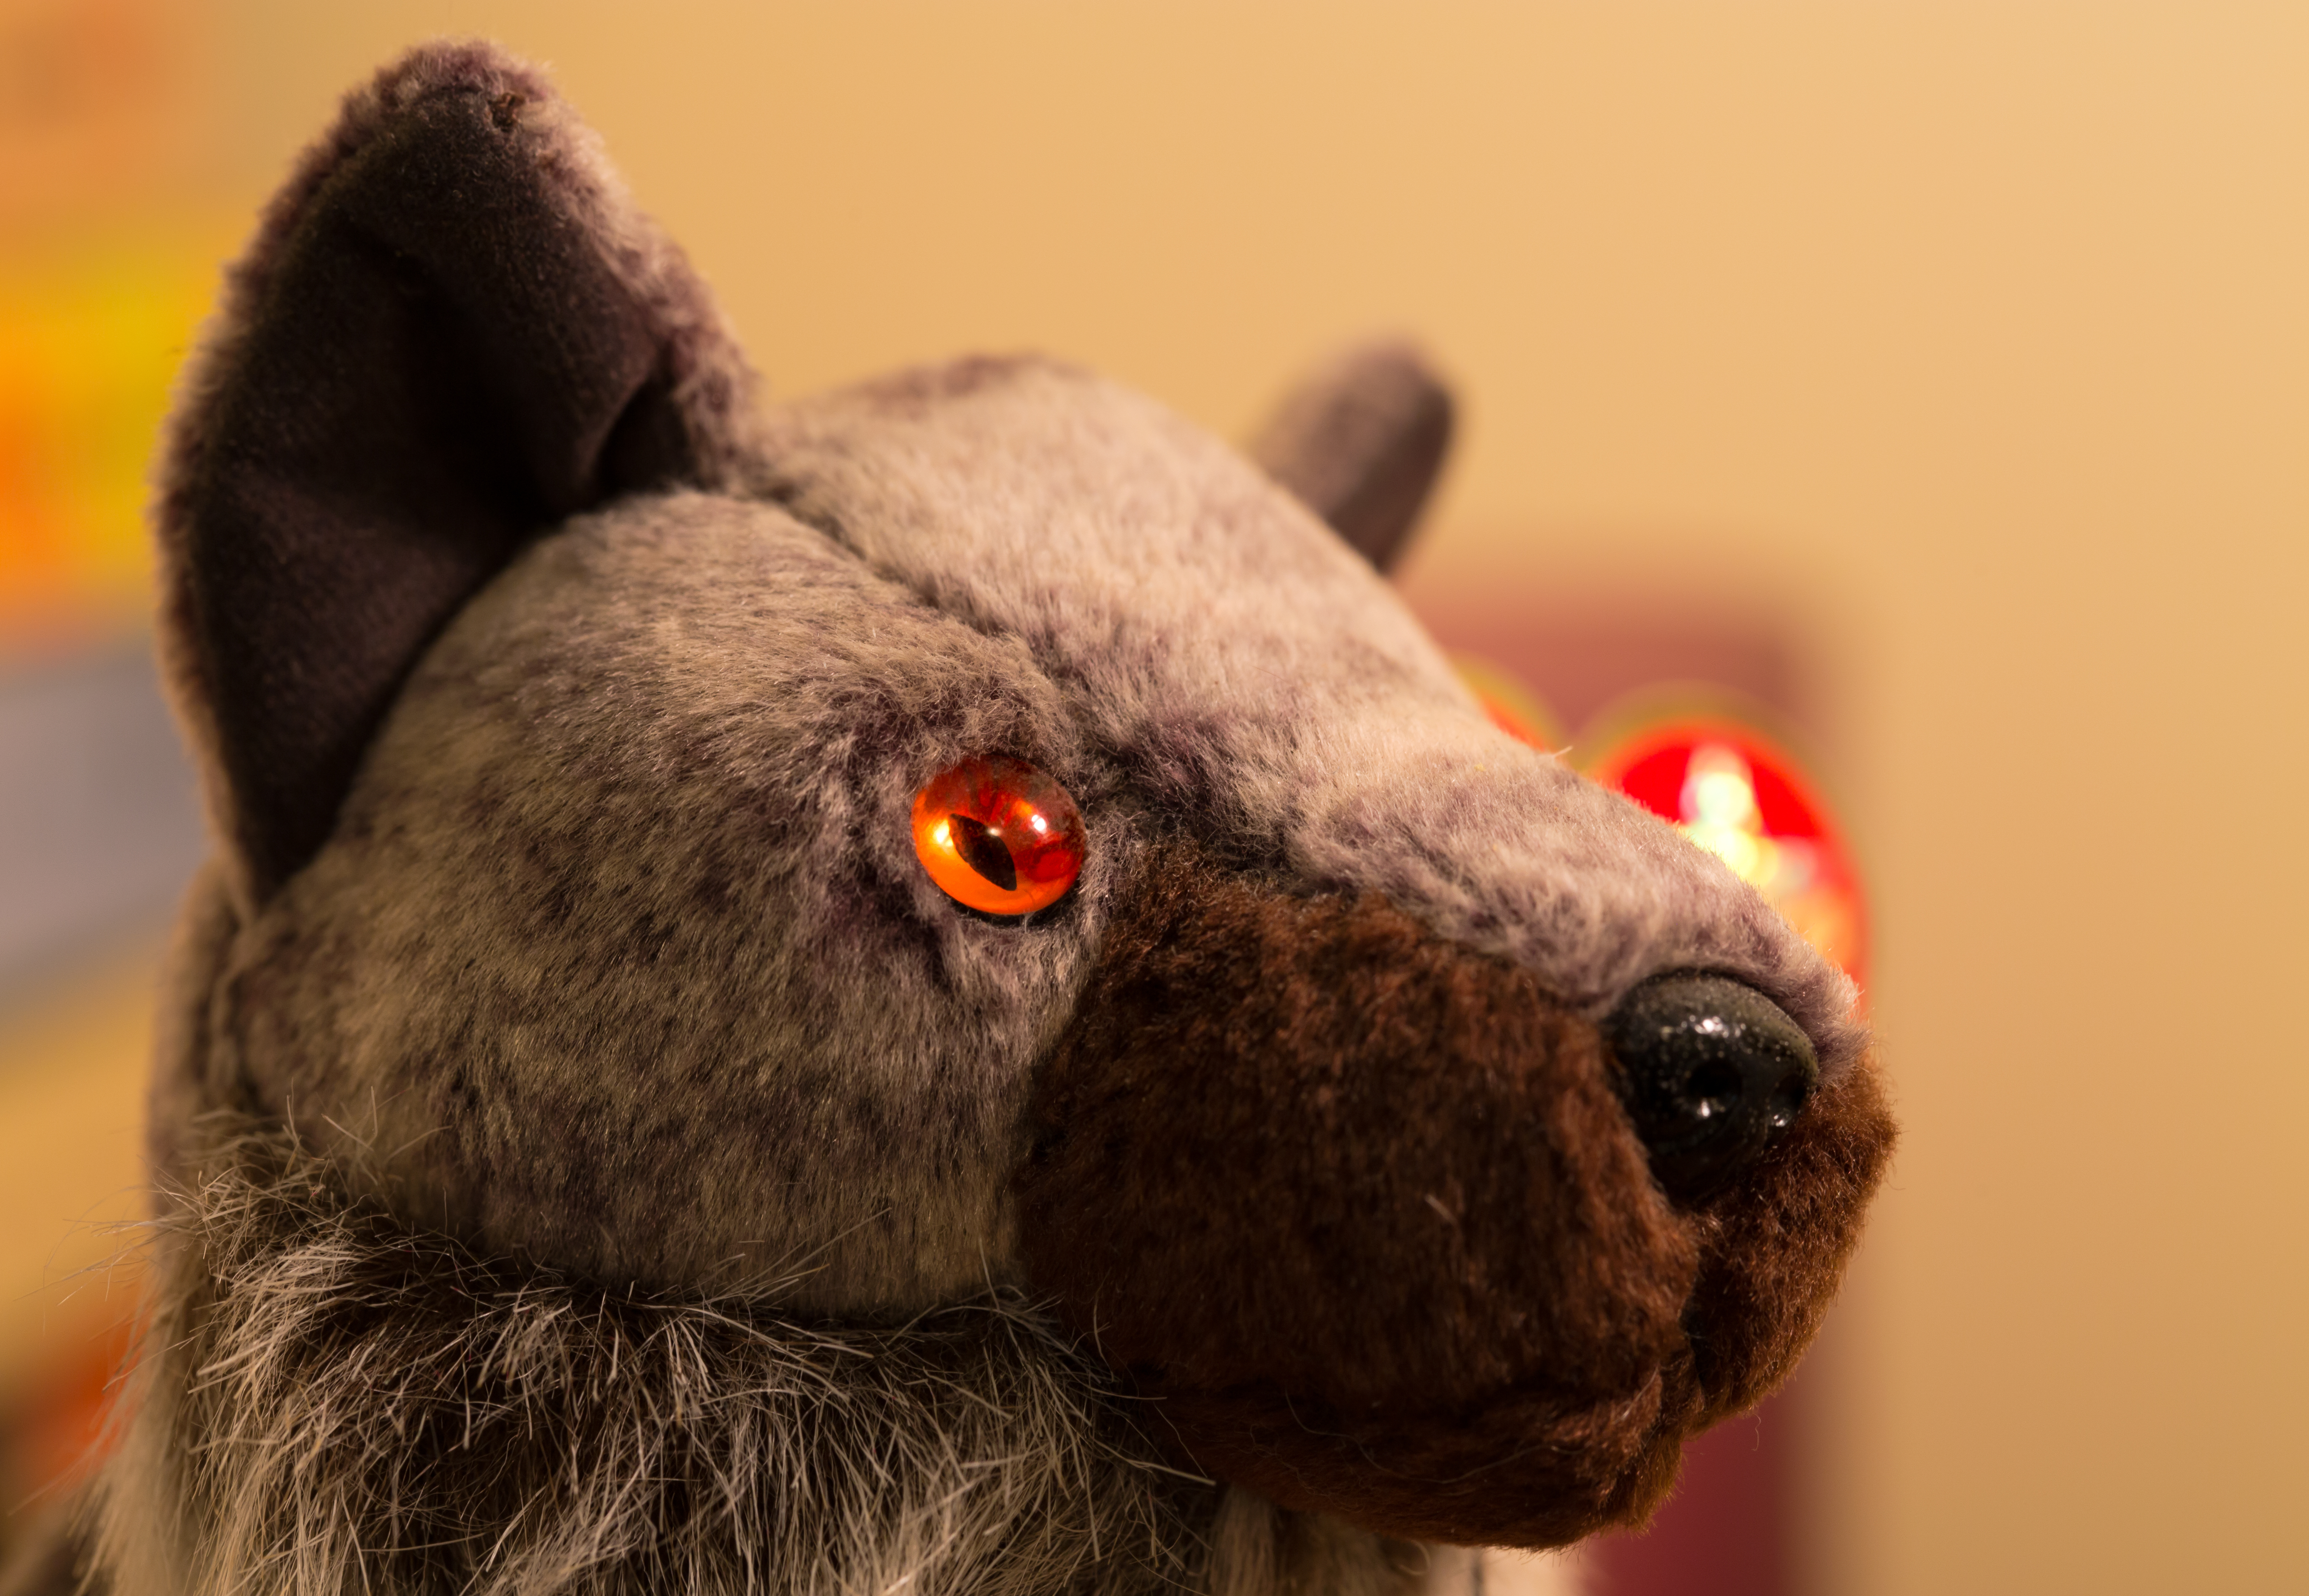
home, dog, macro, brown, object, closeup, toy, material, close up, textile, nose, plush, organ, marsupial, northridge, grandmashouse, stuffedanimal, beaniebaby, stuffed toy